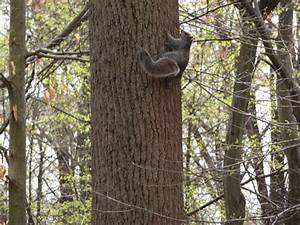
Label: scoiattolo